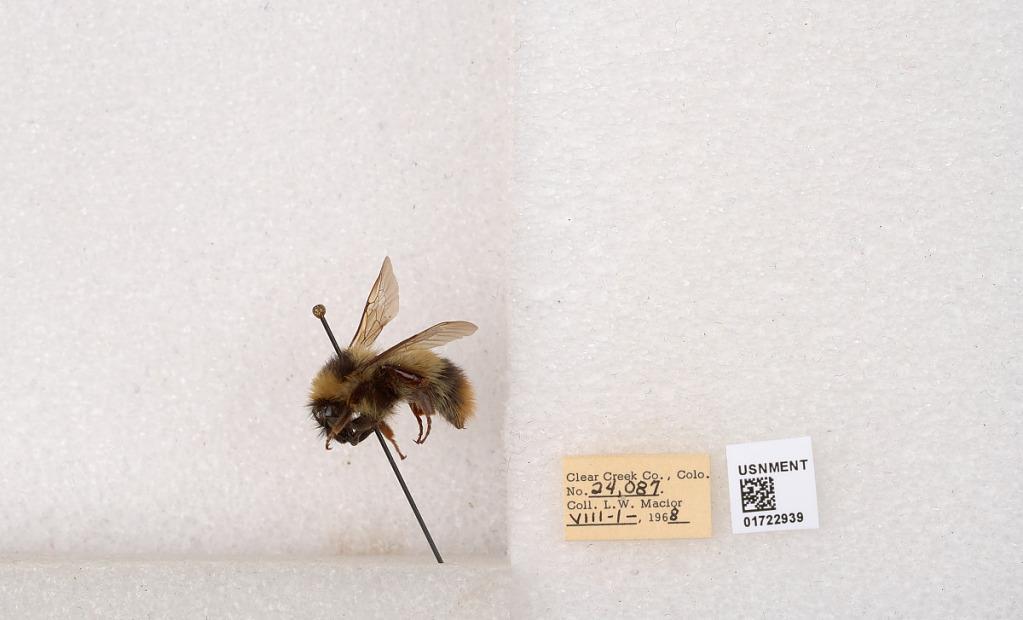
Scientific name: Bombus kirbyellus
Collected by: L. Macior
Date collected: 1968-8-1
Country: United States
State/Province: Colorado
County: Clear Creek
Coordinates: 39.6891, -105.644